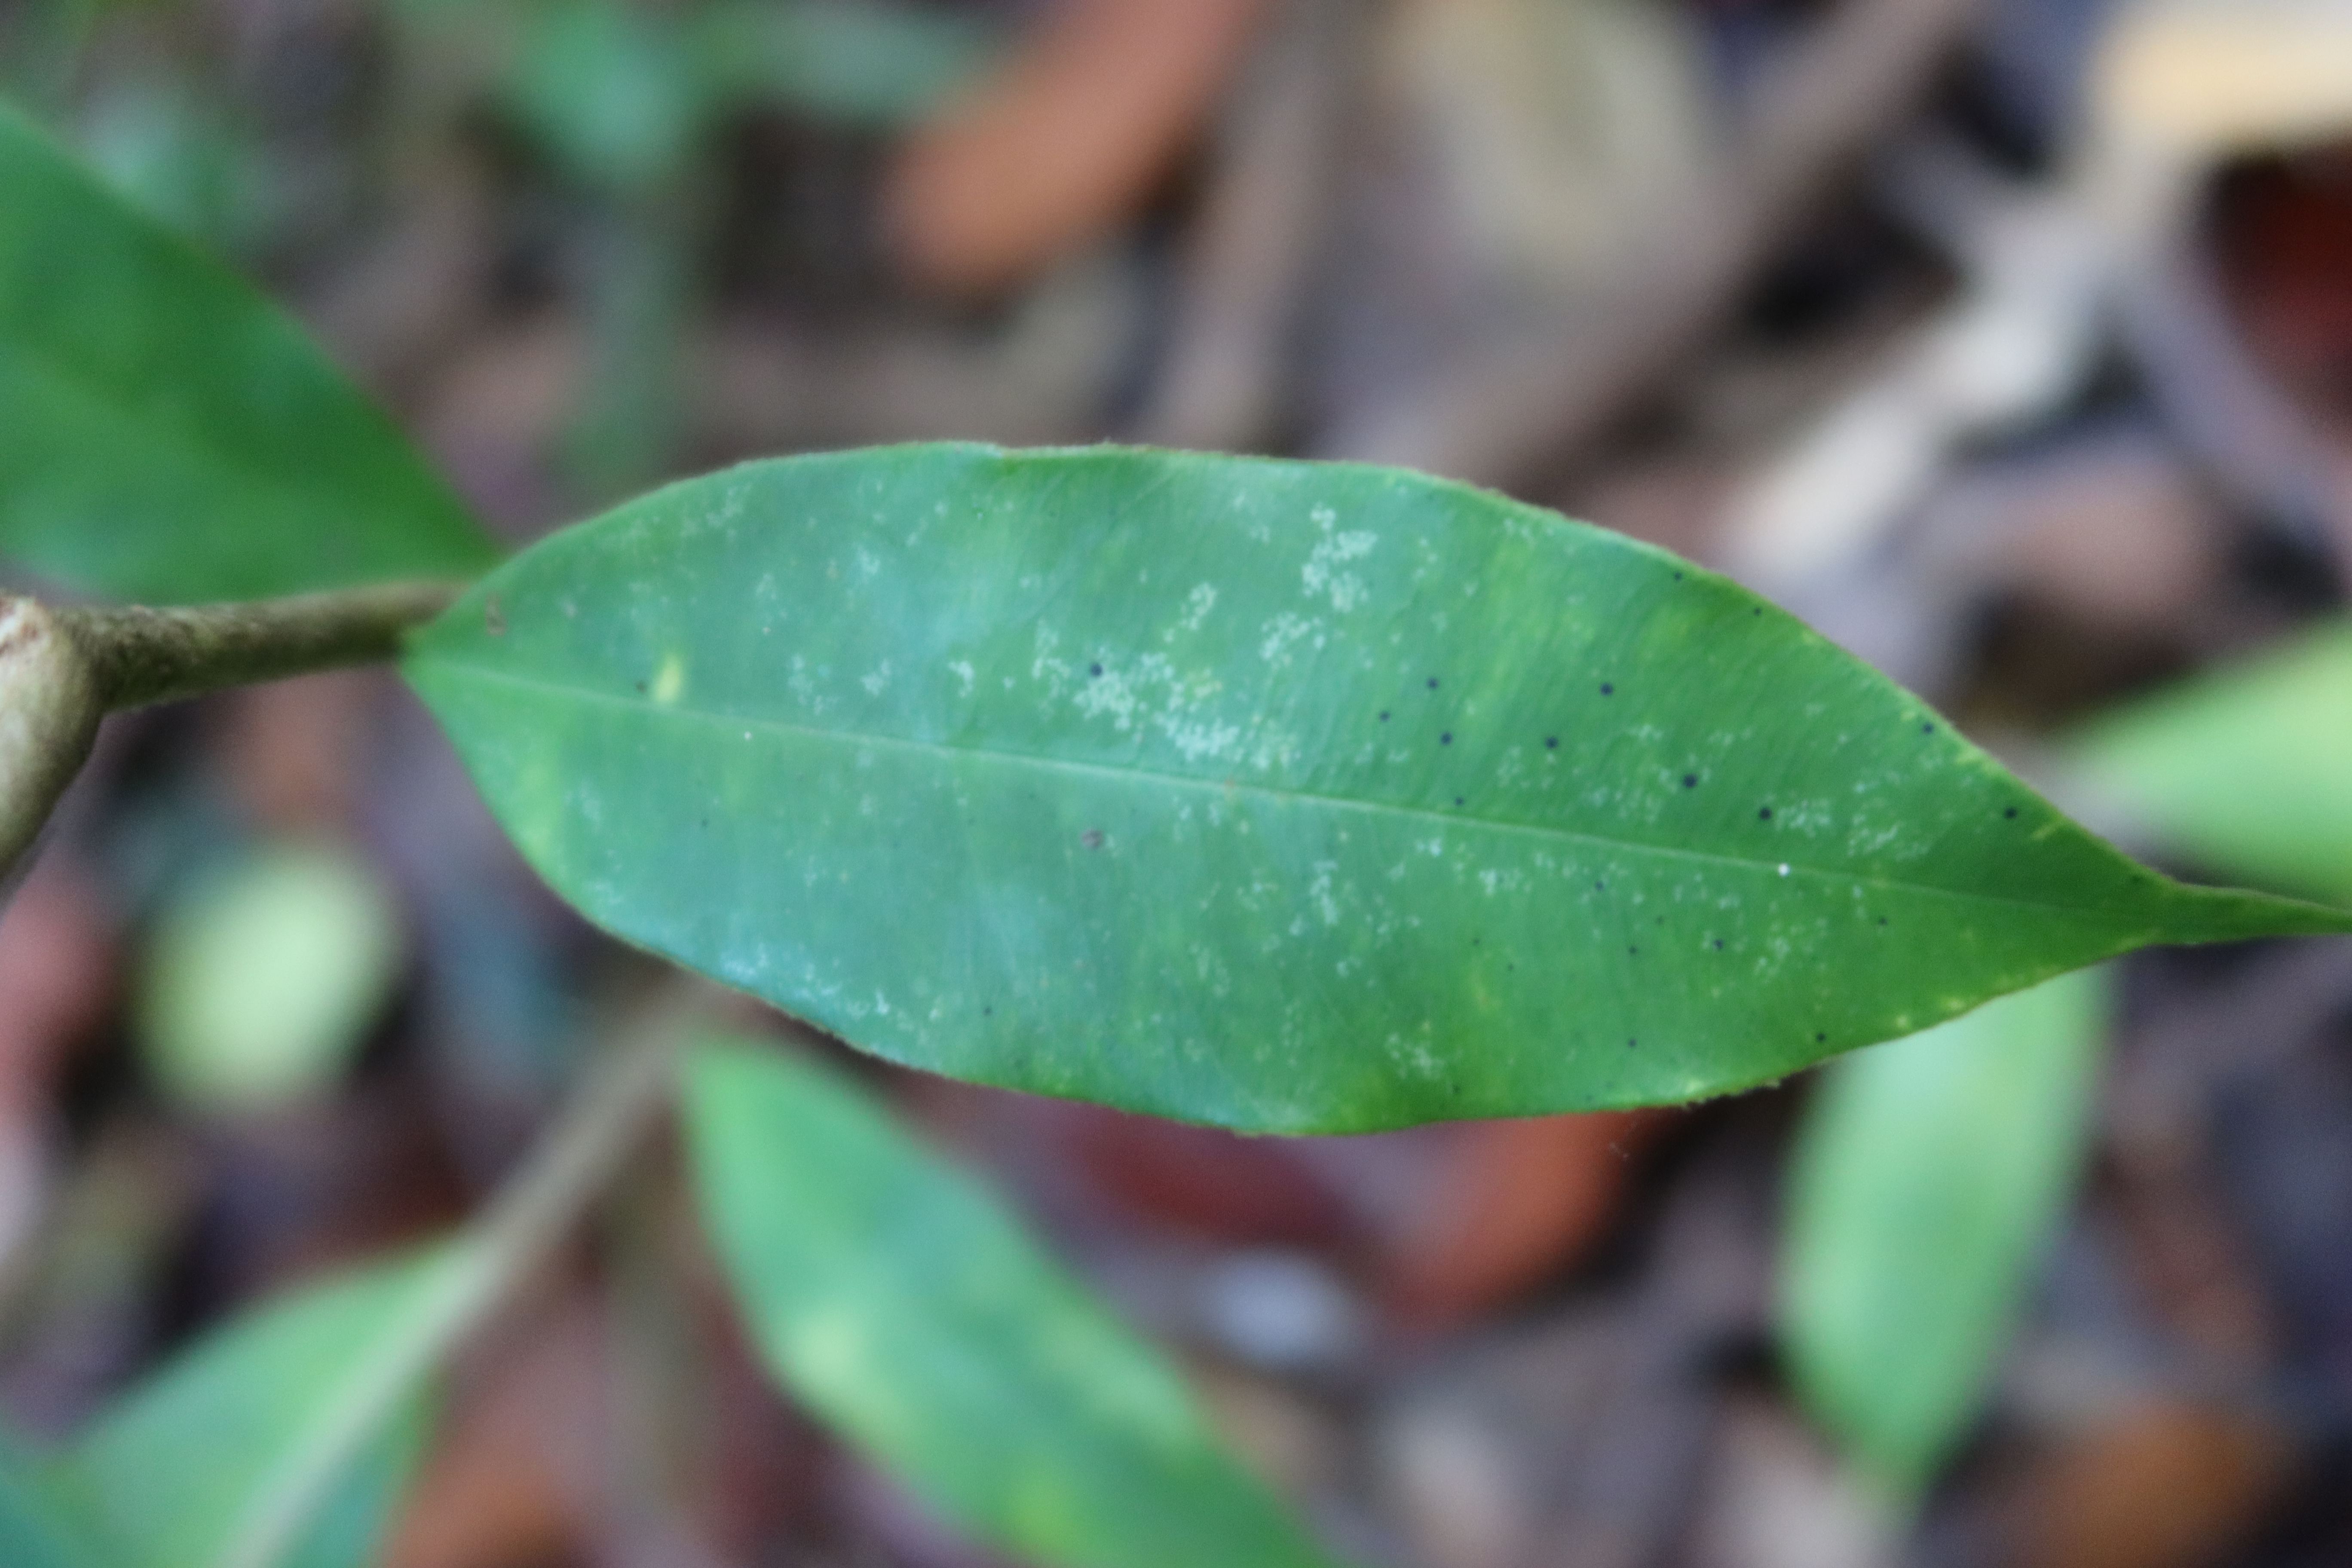
Label: Black spots